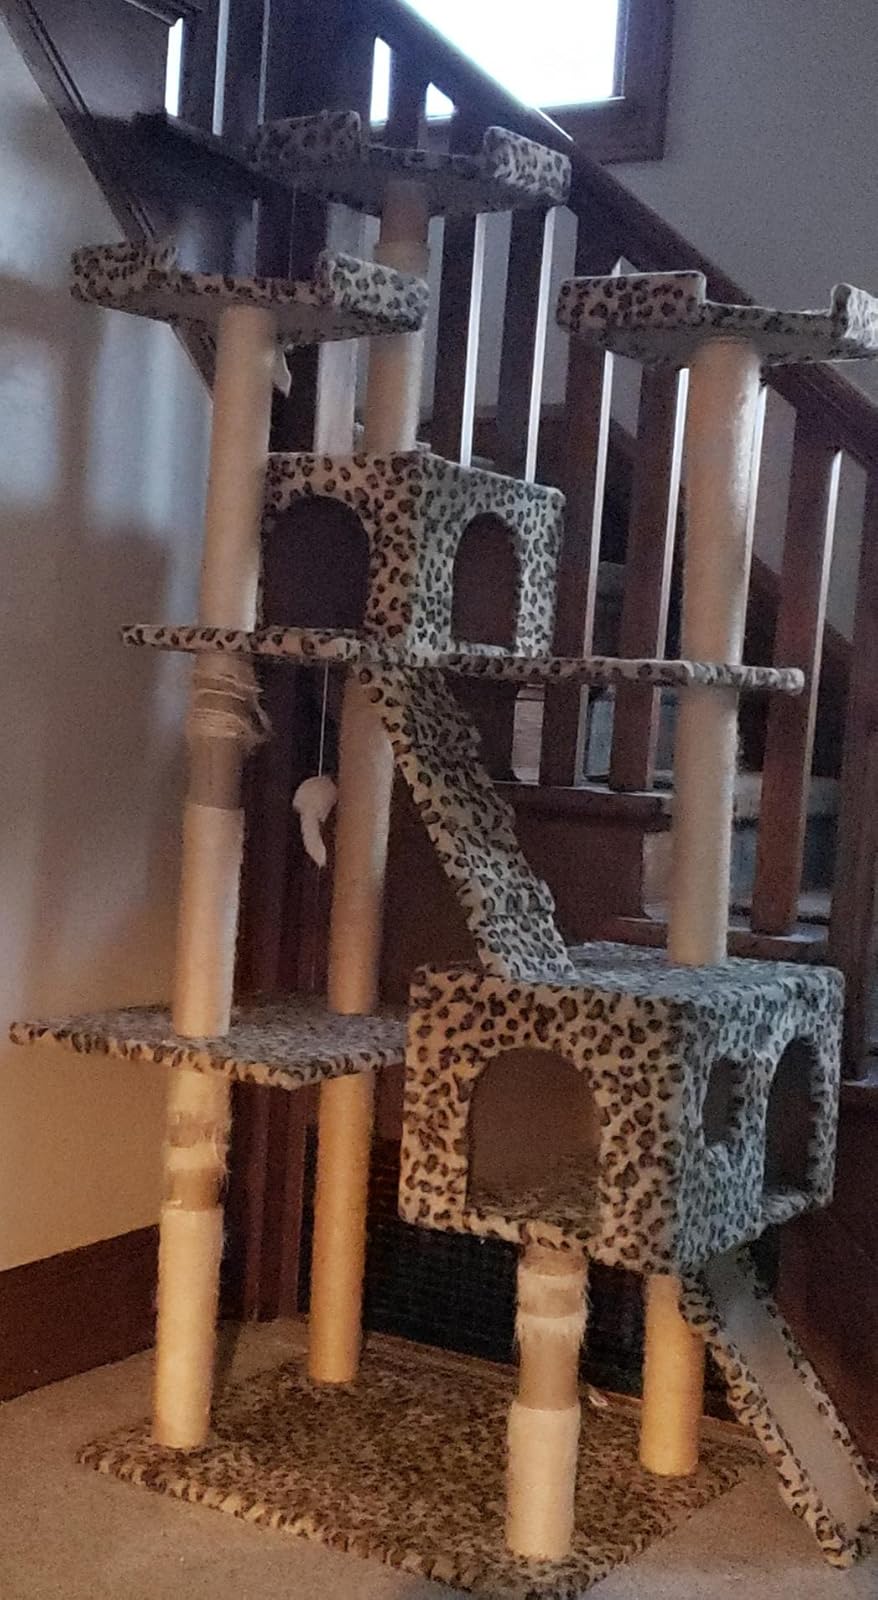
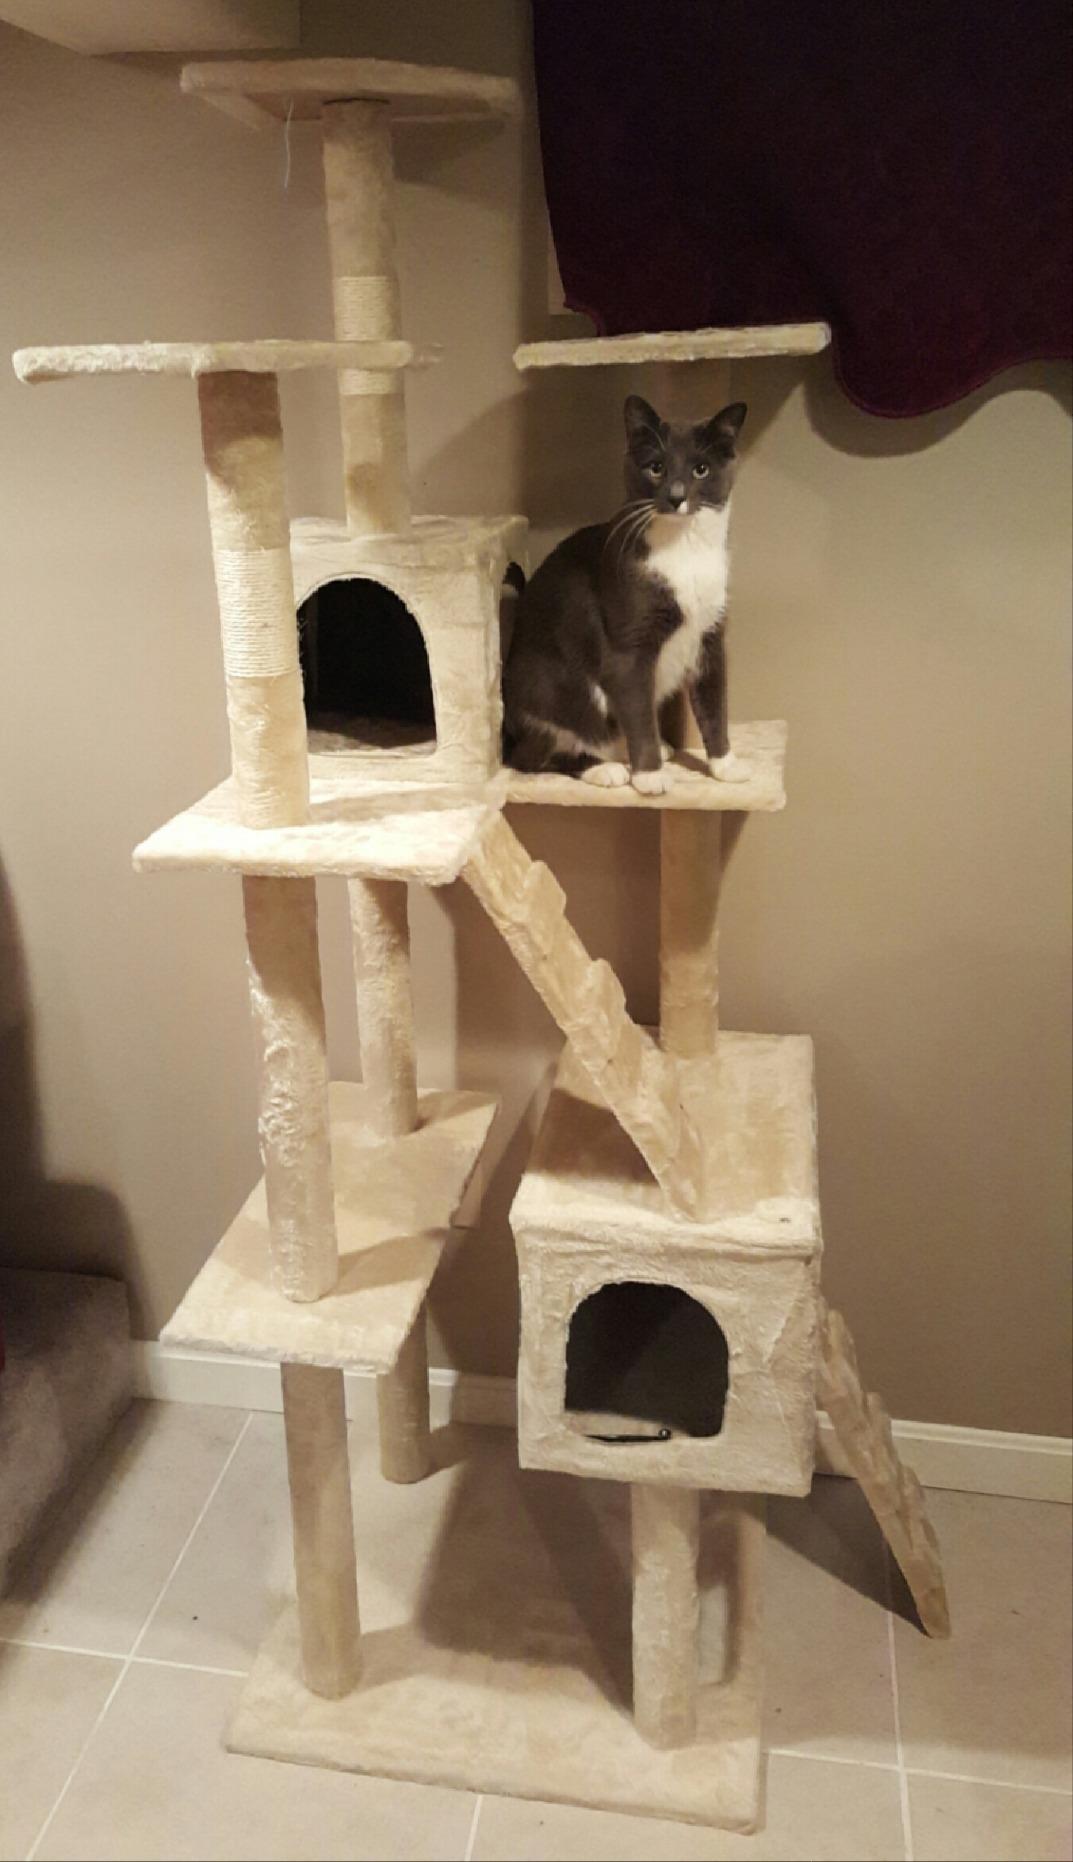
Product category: items_cat tree
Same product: no